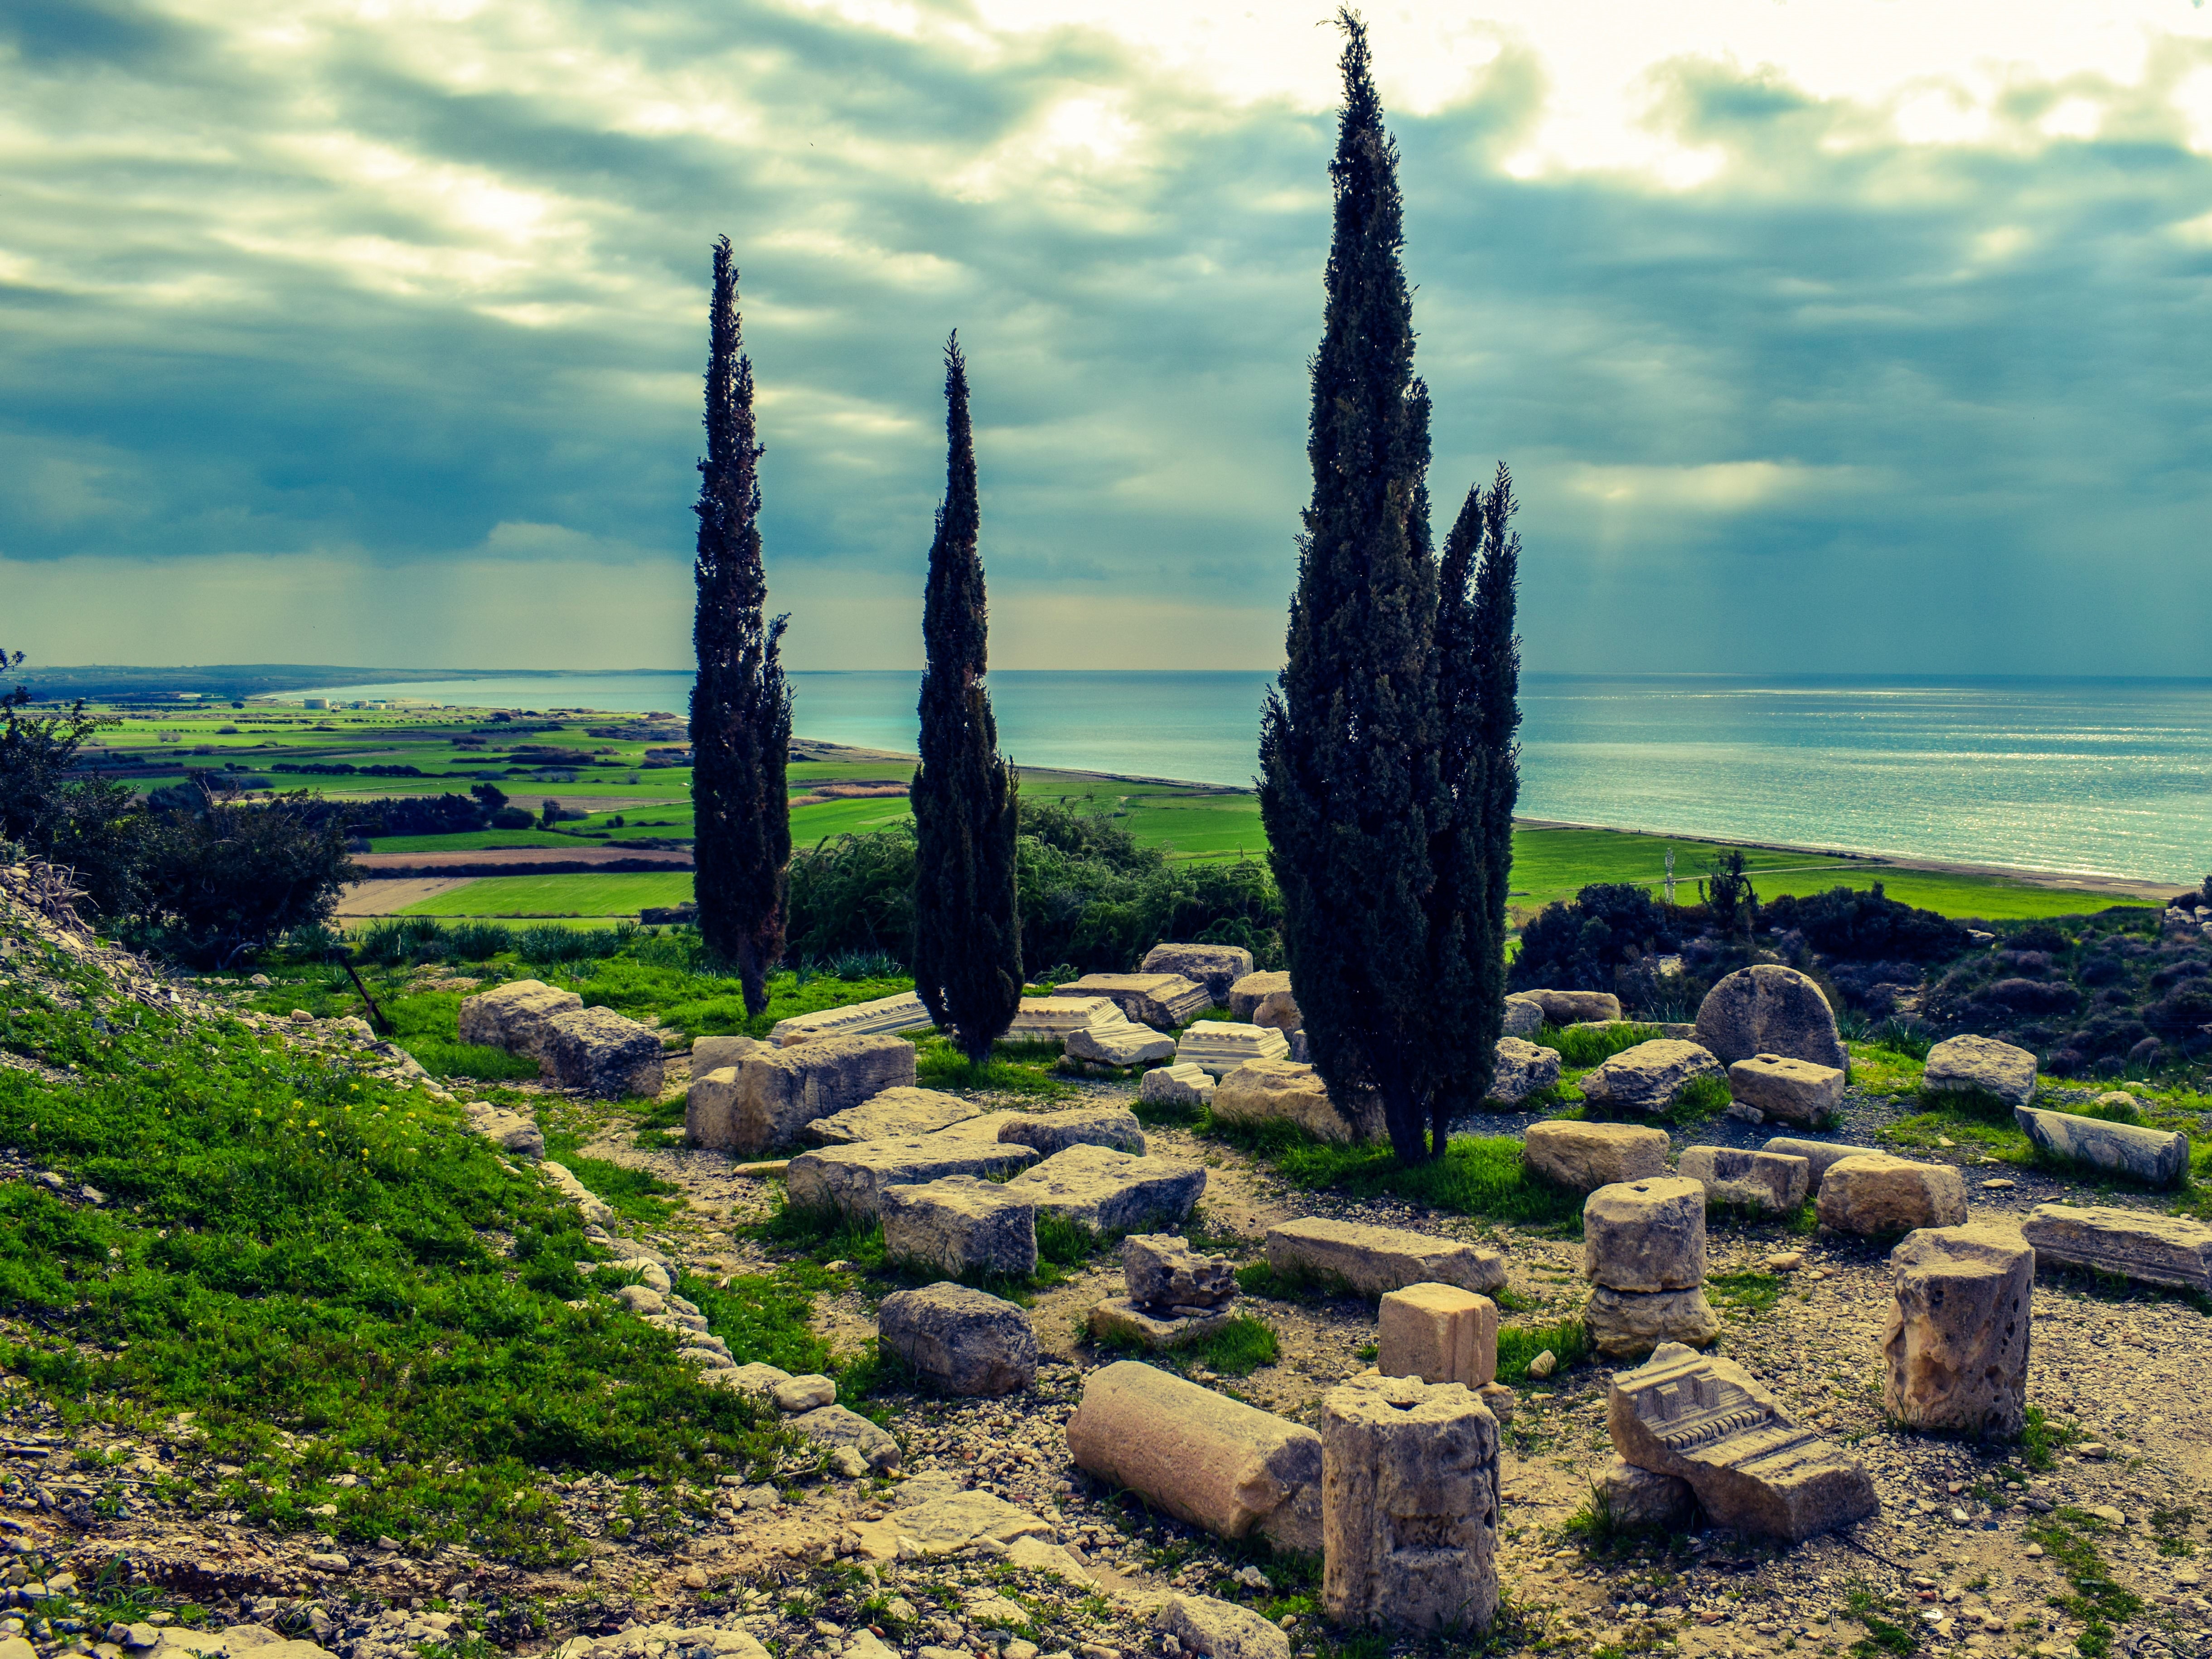
landscape, sea, coast, tree, nature, grass, rock, horizon, mountain, plant, hill, flower, lake, greek, scenic, scenery, ancient, archaeology, ruins, civilization, history, historical, remains, cyprus, archaeological, rural area, excavations, woody plant, kourion